I WeirDo

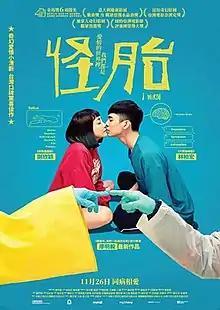
Film poster

I WeirDO is a 2020 Taiwanese romantic drama film written and directed by Liao Ming-yi (in his feature directorial debut), and starring Austin Lin and Nikki Hsieh. The film had its world premiere at the 22nd Far East Film Festival on June 29, 2020, where it won the Purple Mulberry Award. It was officially released in Taiwan on August 7, 2020. It is the first Asian feature to be filmed entirely on an iPhone, a 32-day shoot on the iPhone XS Max.